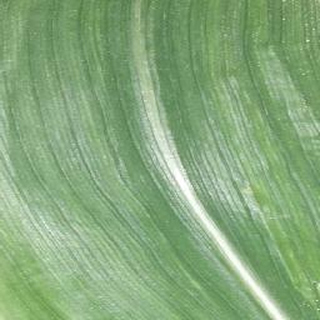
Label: healthy_corn